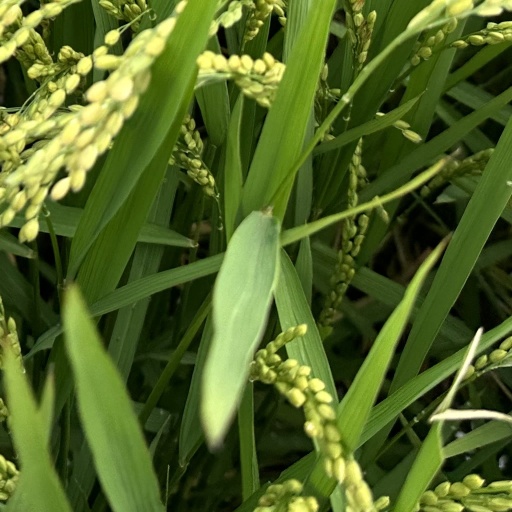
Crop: rice